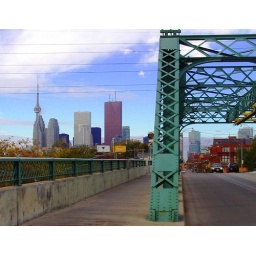
bridge over the Don river